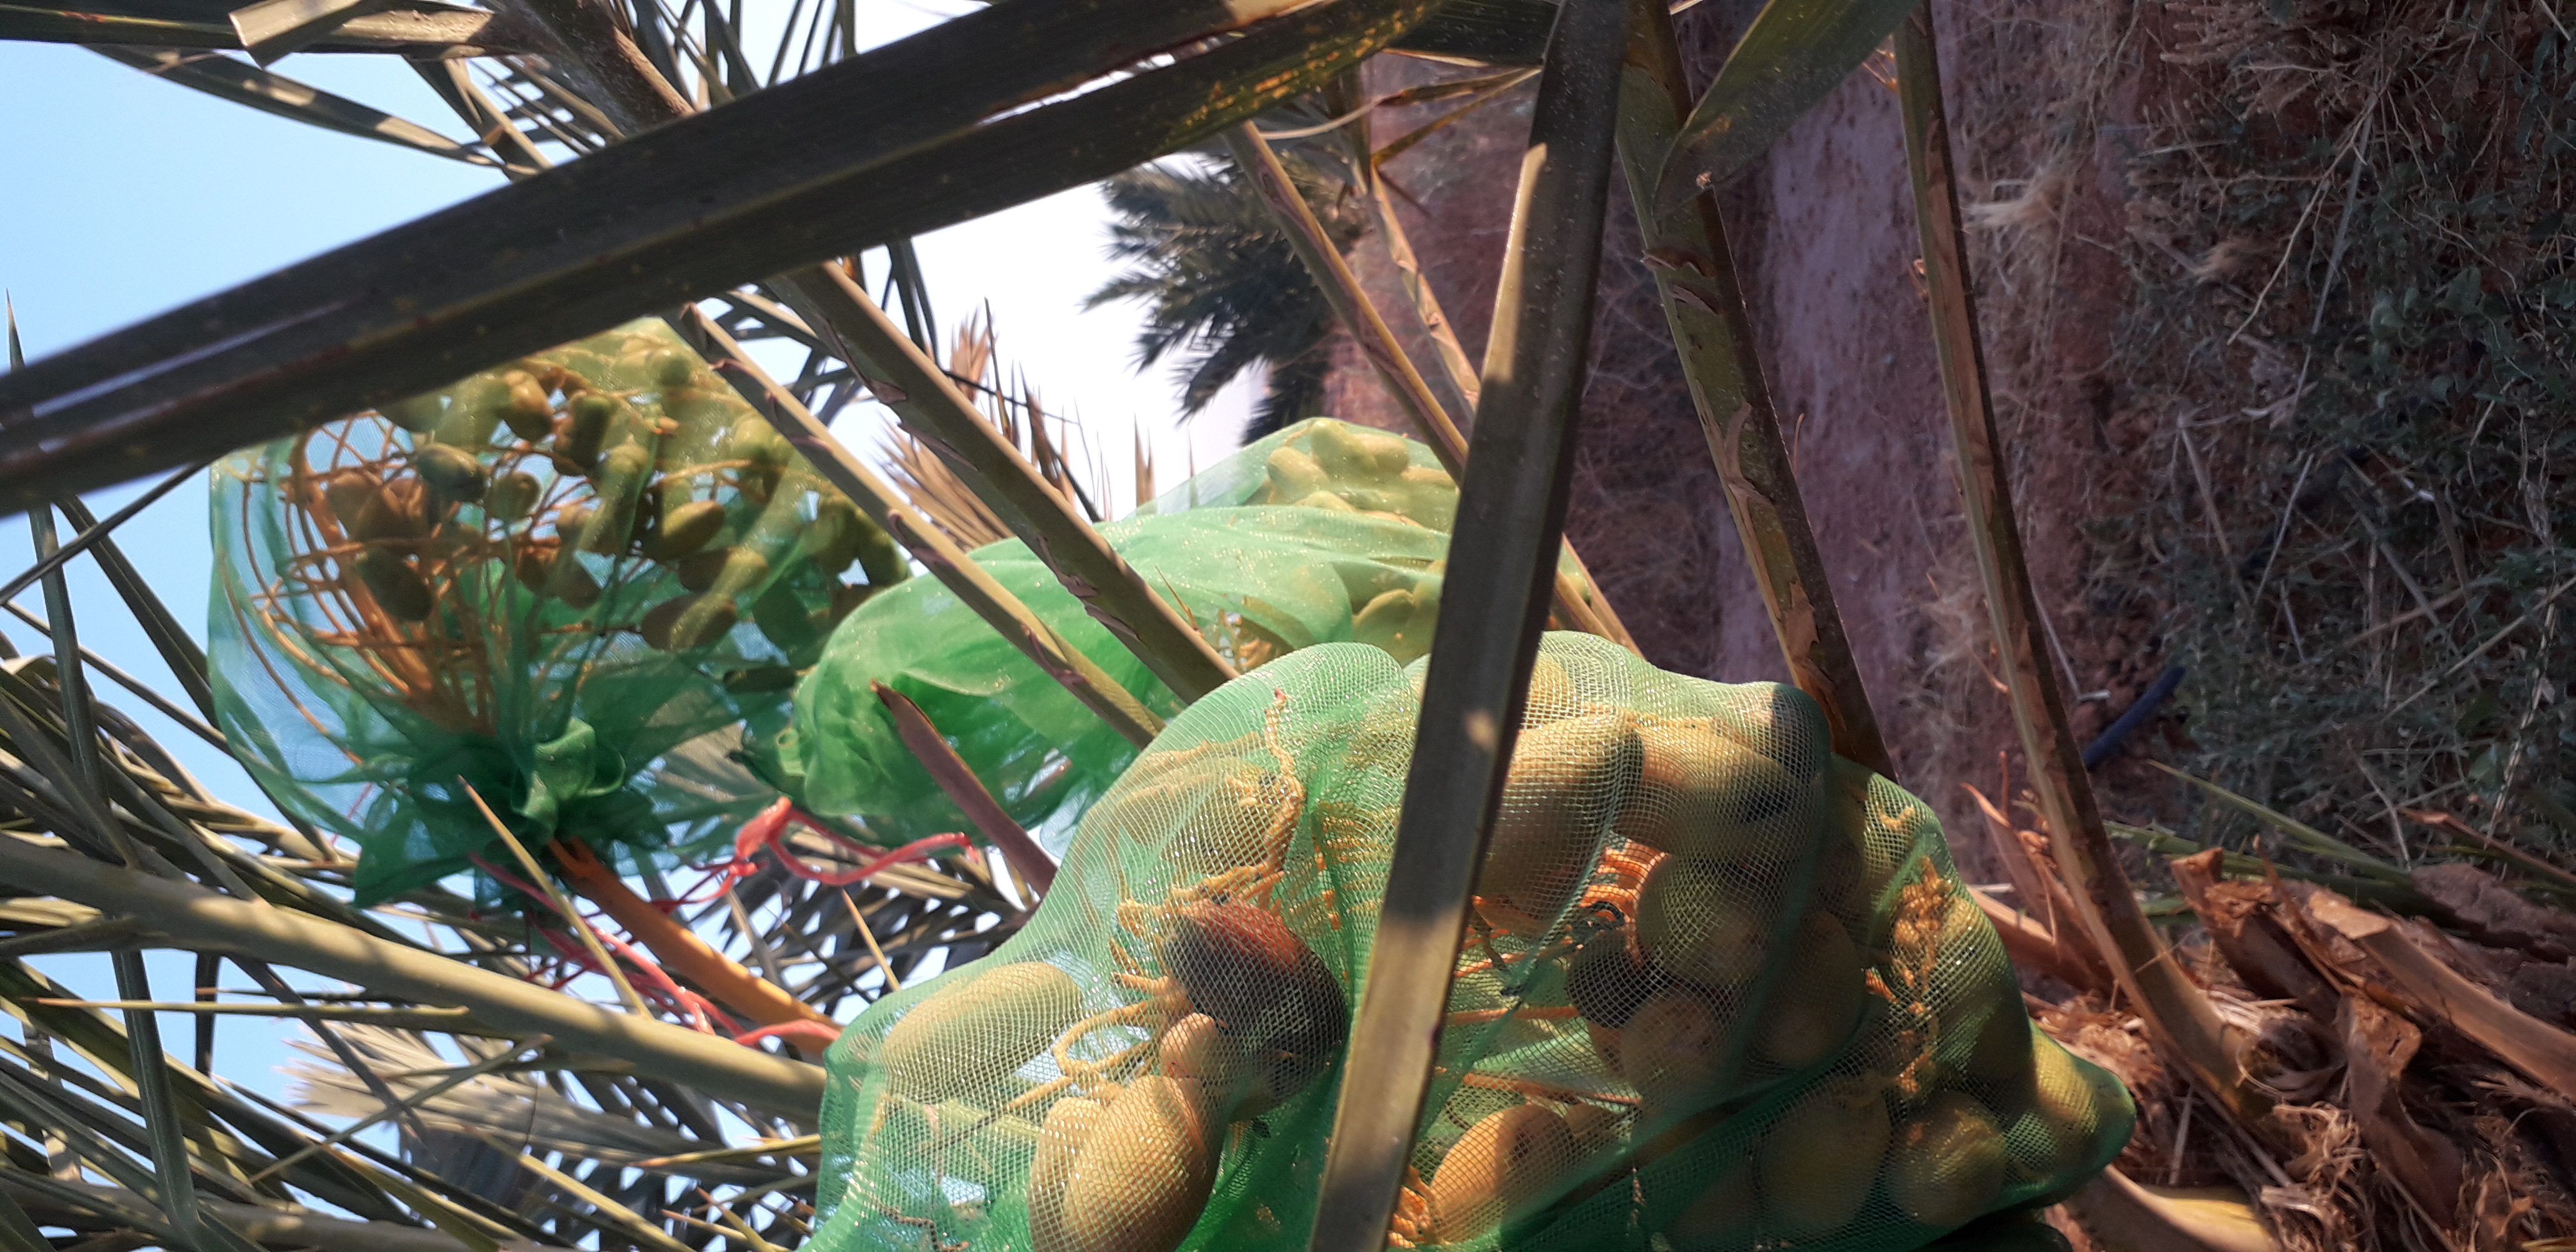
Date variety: Boumajhoul